Divine Caste

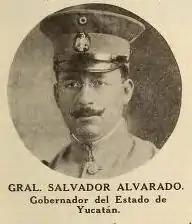
Salvador Alvarado, Governor of Yucatán (1915 - 1918)

In 1910, Francisco I. Madero, a wealthy landowner from the northern state of Coahuila, spearheaded a democratic movement known as Maderism, aimed at overthrowing the Díaz dictatorship. This revolution garnered support from numerous Yucatecan landowners who had been threatened by Olegario Molina. Following the 1910 revolution led by Francisco I. Madero and the ascent of José María Pino Suárez to the governorship of Yucatán in 1911, the relationship between these landowners and the government underwent a significant transformation. However, Pino Suarez's term was short-lived as he resigned from his position to assume the role of Vice-President of Mexico. His brother-in-law, Nicolás Cámara Vales, succeeded him as Governor. Both men maintained close ties to the traditional landowning families.“It is important to remember that during that time, the influential large landowners who had been part of the old regime and supported the traditional oligarchic system still held significant power. Some of these landowners had ties with the leaders of local Maderism, albeit with more moderate and conservative positions compared to other regions of Mexico. Notably, María Cámara Vales, the wife of Pino Suárez, belonged to a prominent landowning family that maintained a close relationship with the old regime. Her parents, Raymundo Cámara Luján and Carmen Vales Castillo, possessed ample economic resources. In fact, María's brother, Nicolás Cámara Vales, would serve as the Governor of the state just a year later.”During his governorship, Nicolás Cámara Vales established the Henequen Market Regulatory Commission in 1912. This initiative aimed to regulate prices and increase market access for landowners, thereby curbing the monopolistic power sought by the International Harvester. However, in February 1913, the Madero government was overthrown during the Ten Tragic Days, a military coup. Governor Cámara Vales was forced to resign by the new military dictatorship led by General Victoriano Huerta. In 1915, following the collapse of the Huerta regime, Venustiano Carranza, a revolutionary politician, assumed the presidency of Mexico. Shortly after taking office, Carranza dispatched General Salvador Alvarado to Mérida with the aim of promoting the socialist ideals of the Mexican Revolution in the Yucatán peninsula. Geographically isolated from the rest of the country, the Yucatán peninsula had managed to remain relatively unaffected by the radicalism of the revolution until then. Both Molina and Pino Suárez, adhering to the liberal traditions of the nineteenth century, held a disdain for socialism. However, with the arrival of Alvarado in 1915, the wave of socialism could no longer be avoided in Yucatán, and it came to dominate Mexican politics until the 1980s when neoliberal reforms began to be implemented.